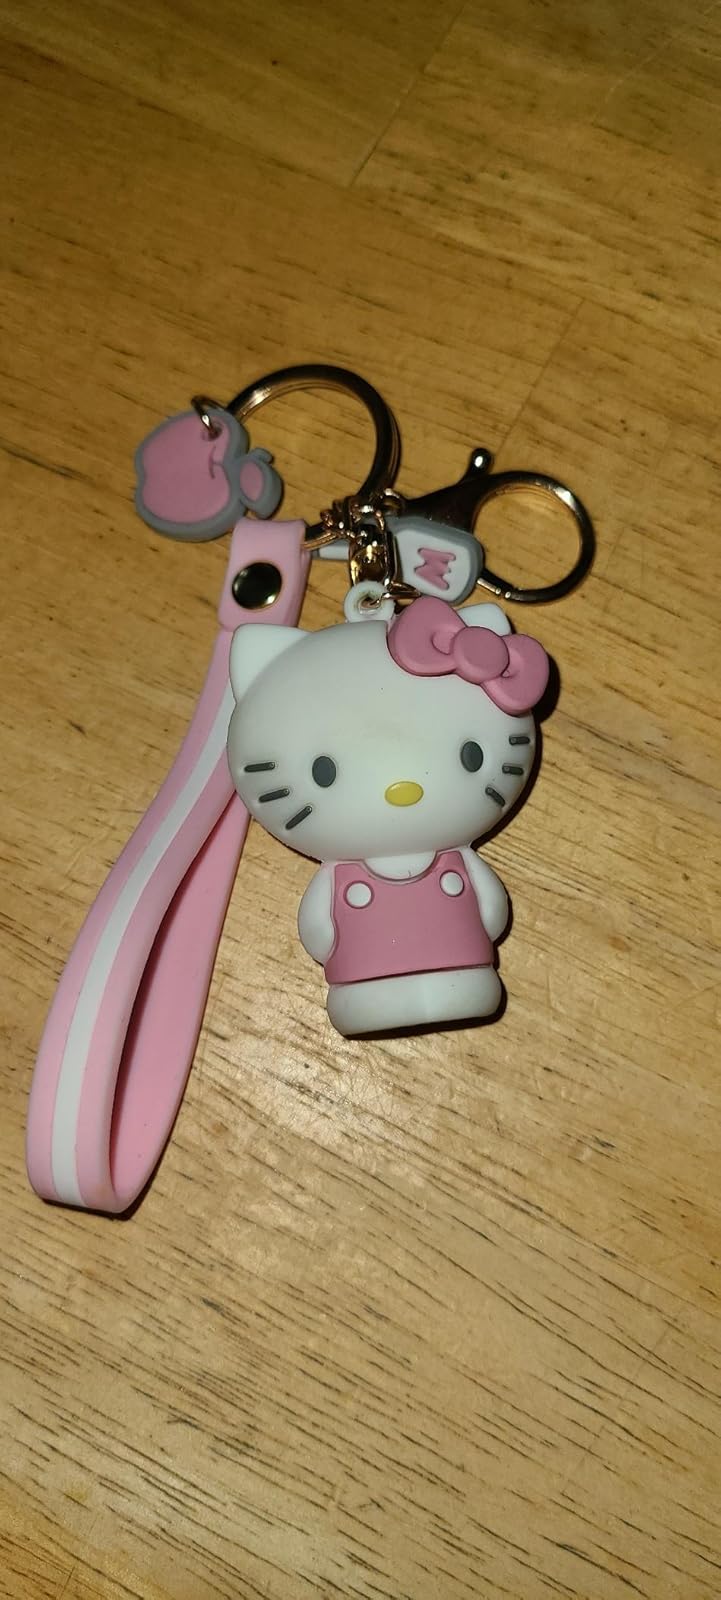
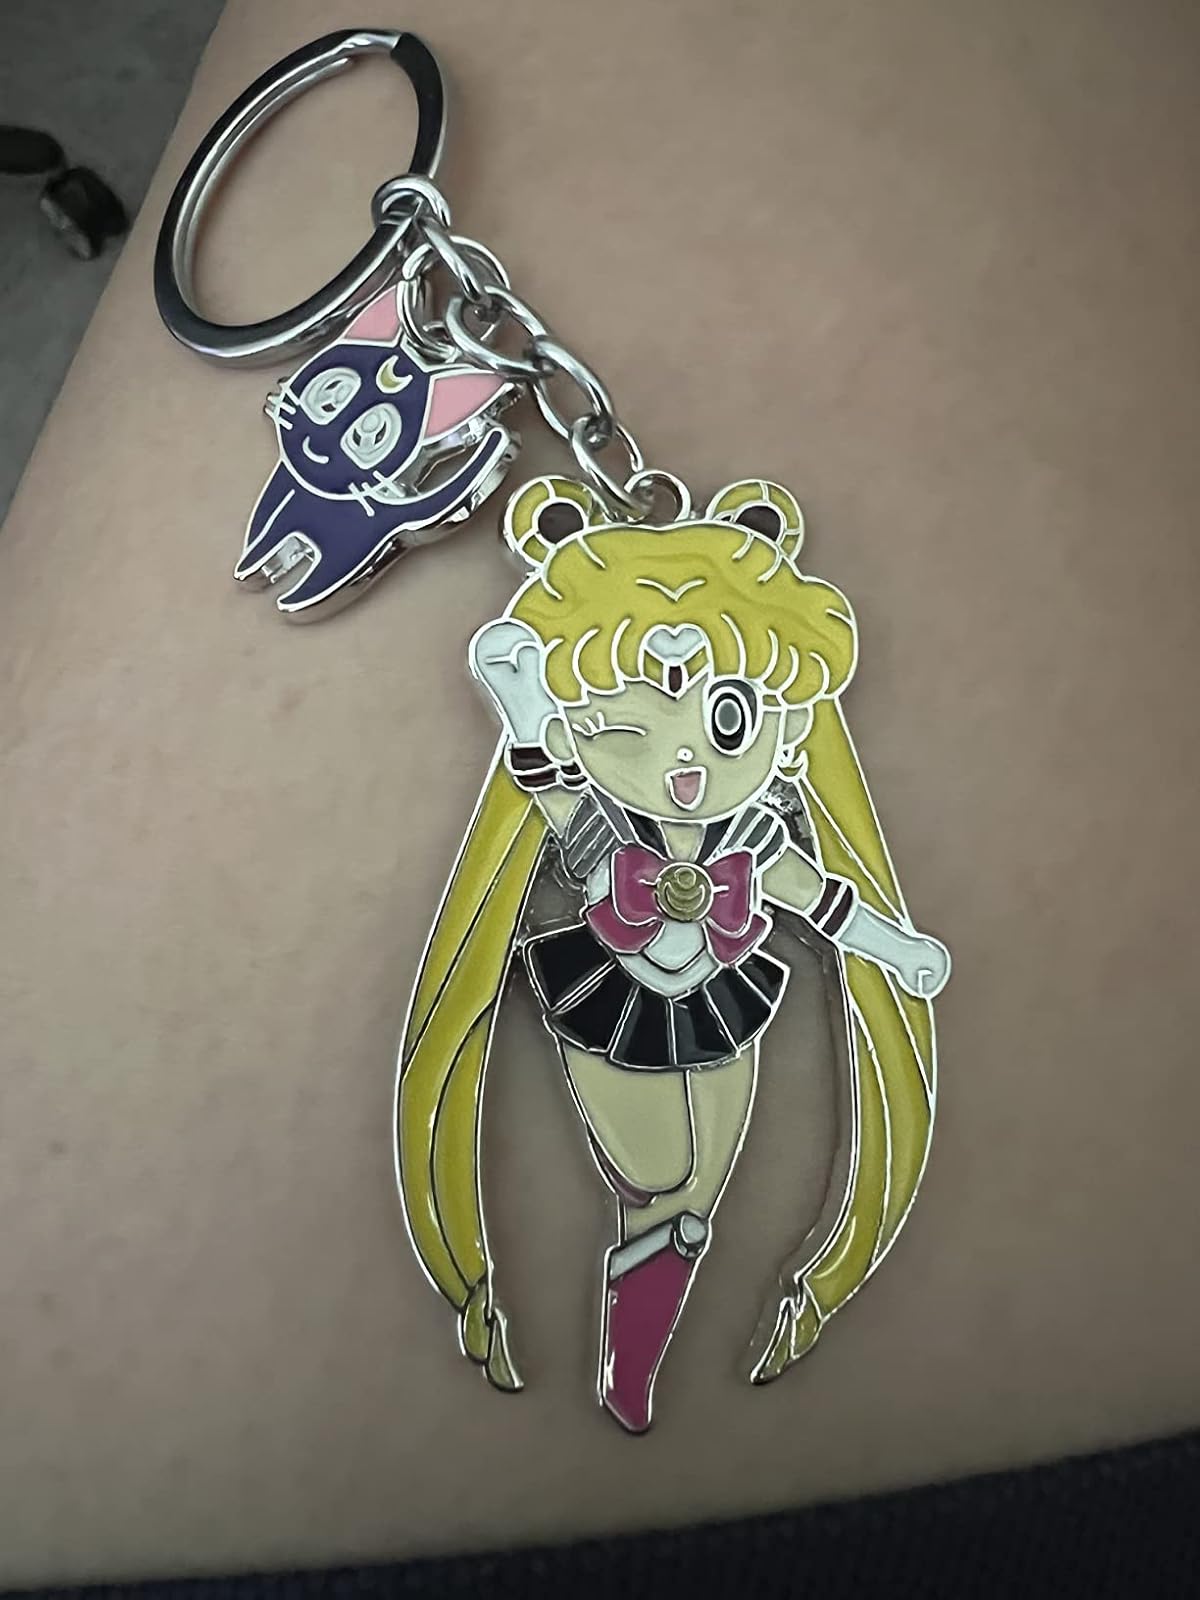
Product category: accessories_keychain
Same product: no